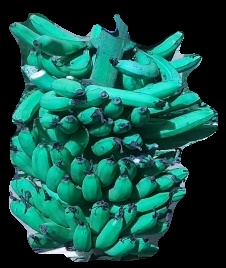
Variety: pachbale
Grade: grade3